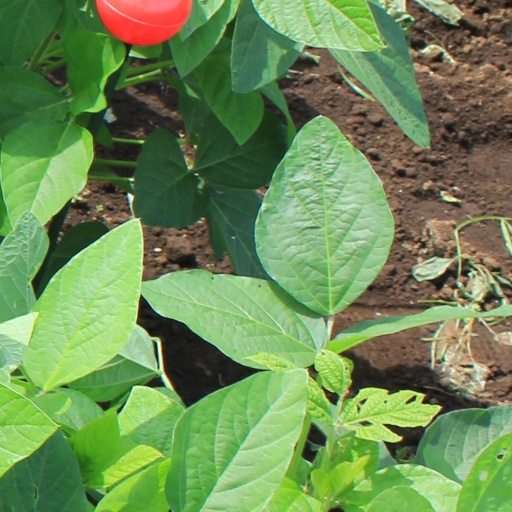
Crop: soybean